Question: What kind of pants is the man wearing?
Tambaya: Wani irin wando mutumin yake sanye dashi?
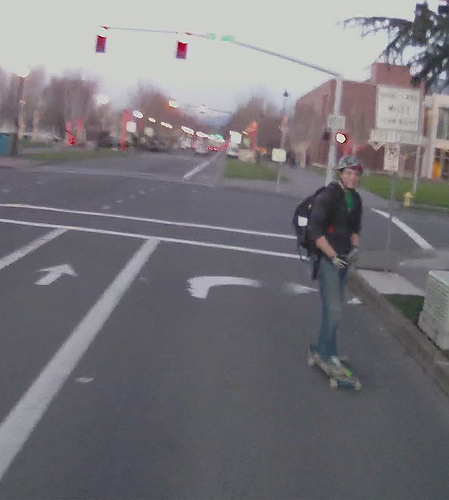
Answer: Jeans.
Amsa: Jeans.